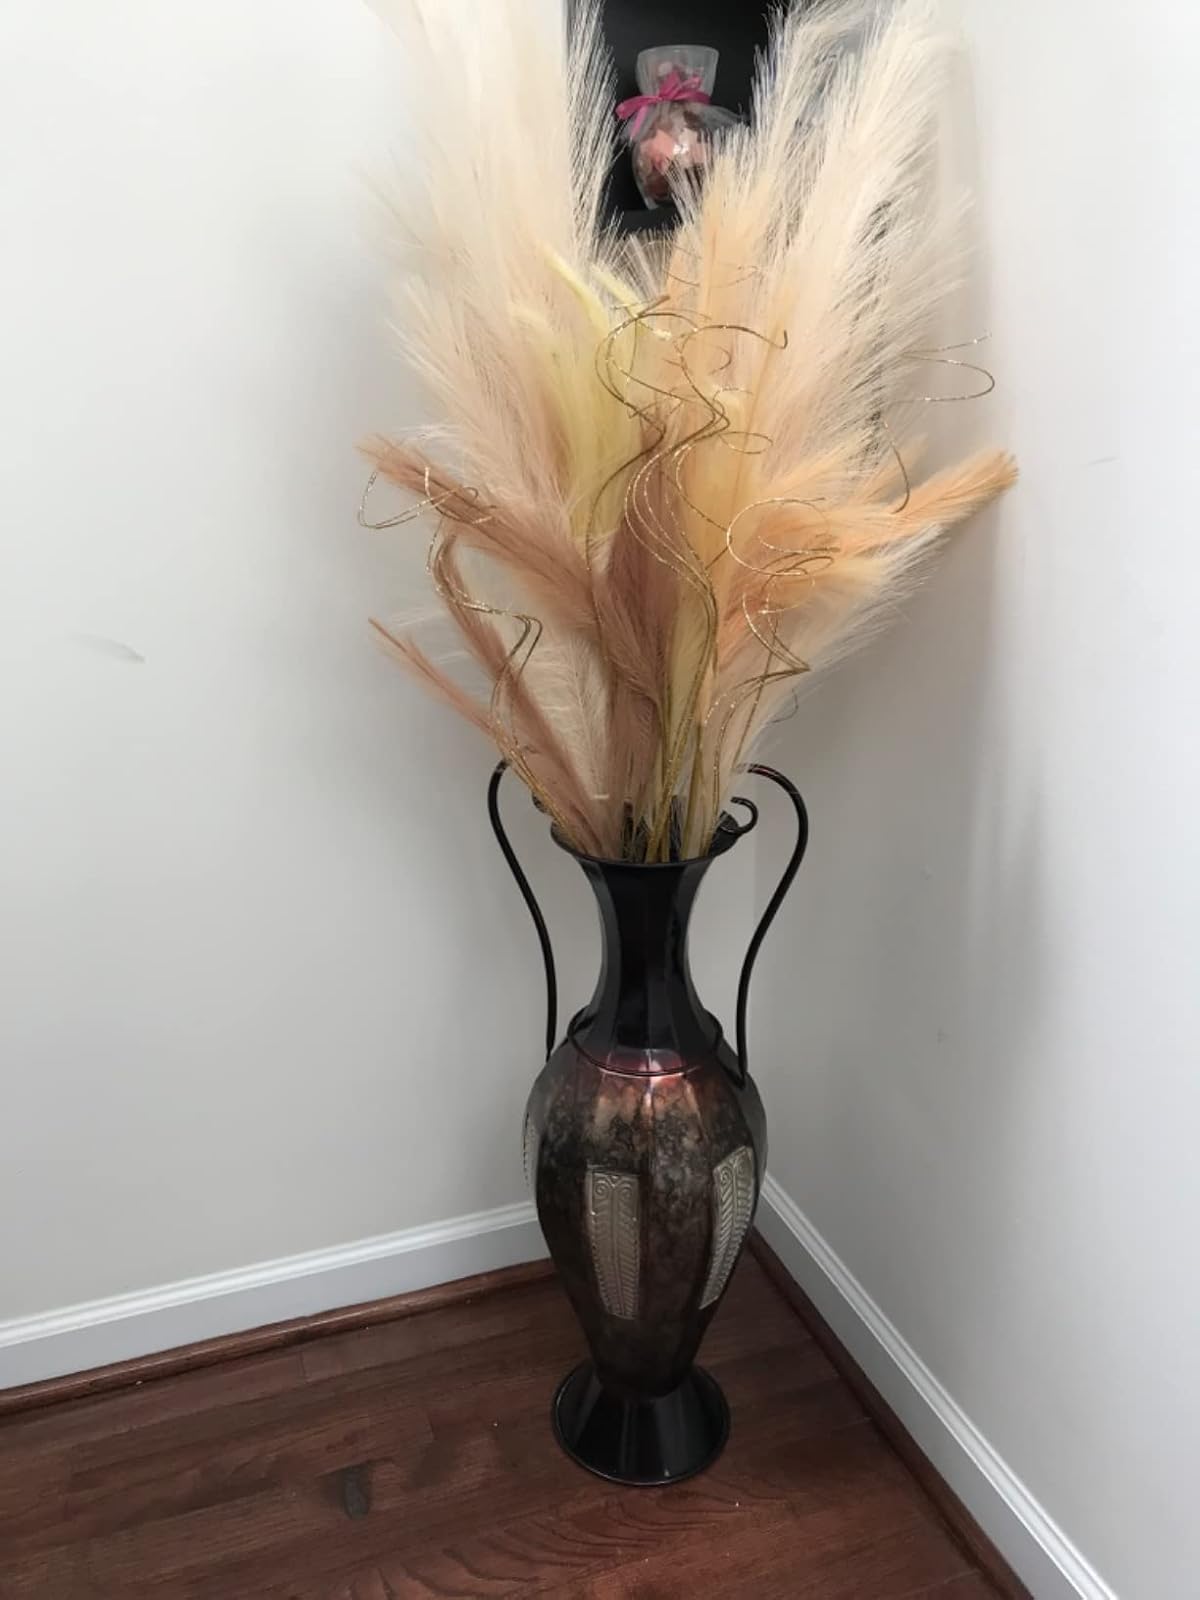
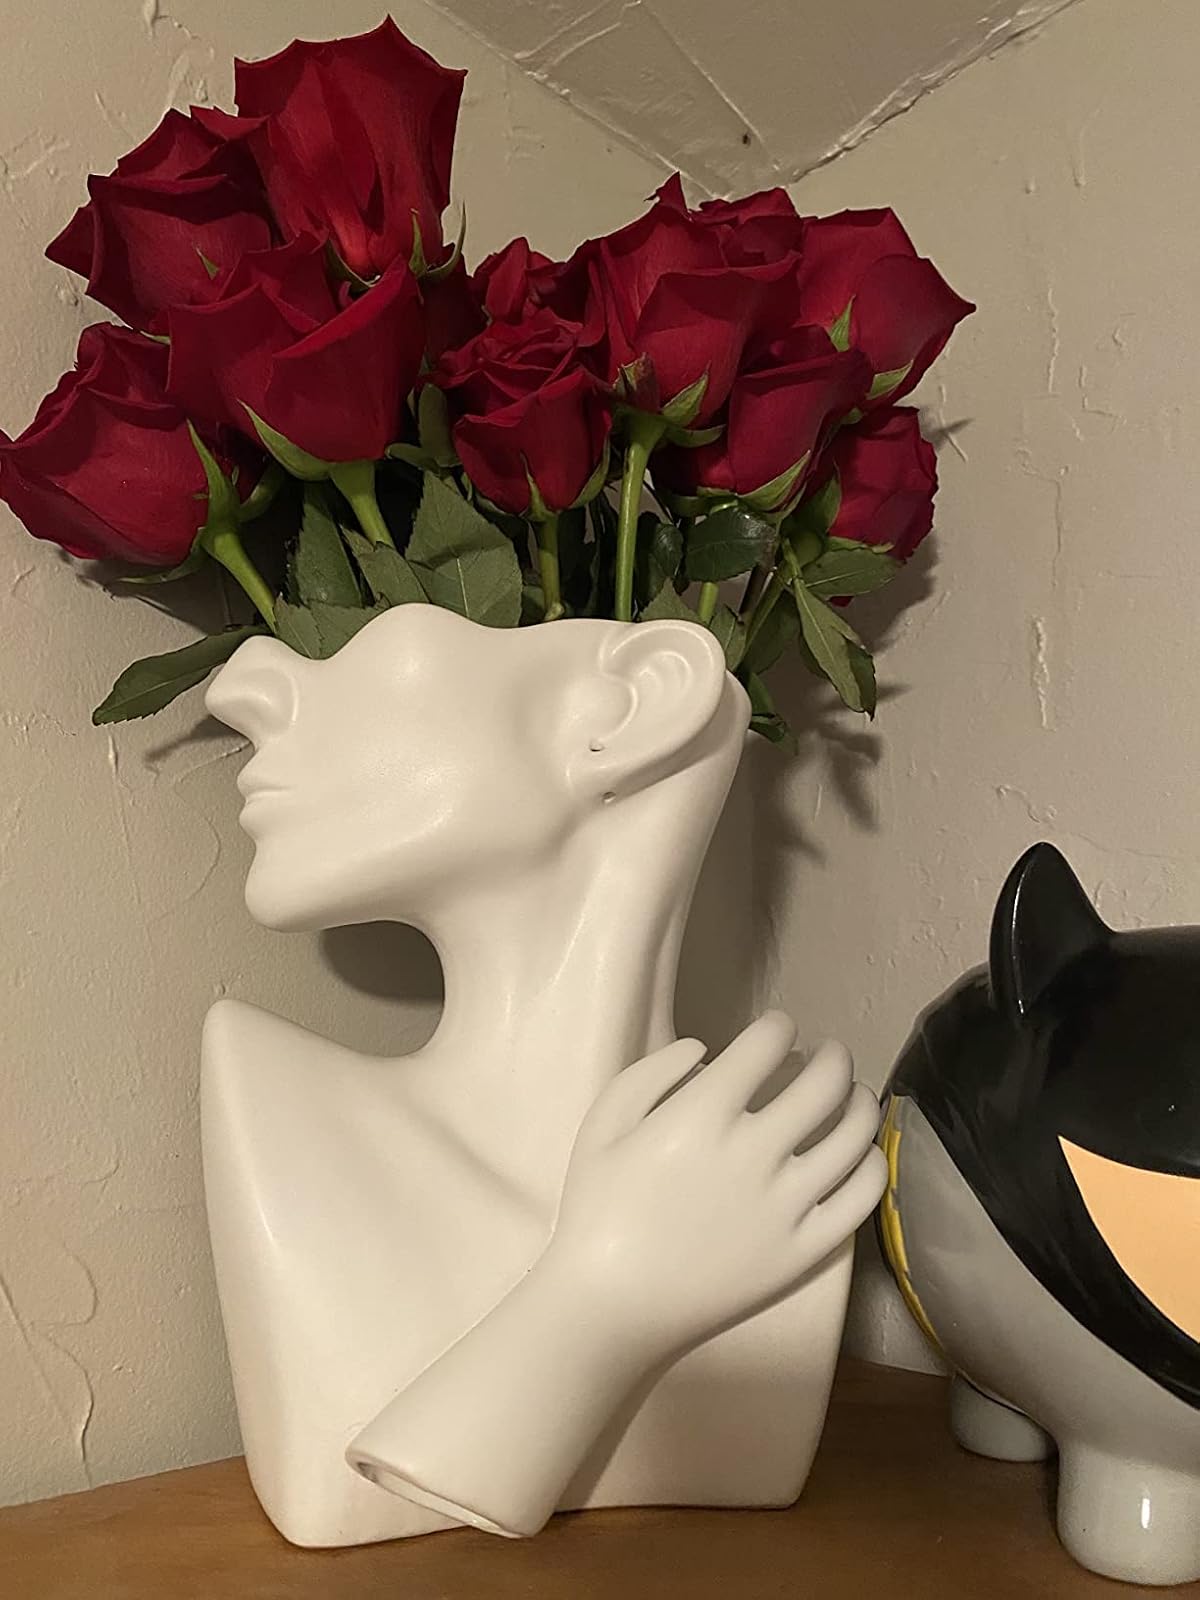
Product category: vase
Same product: no